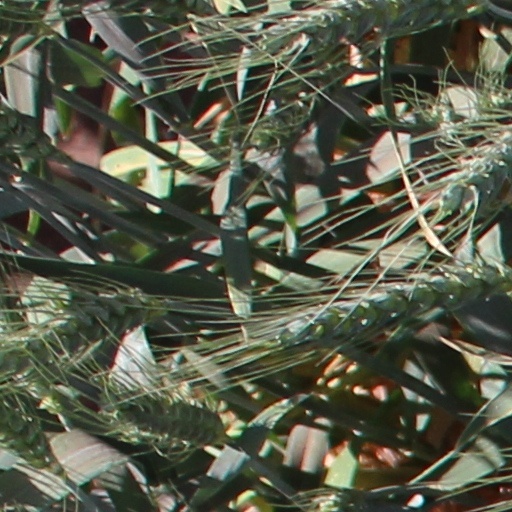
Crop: wheat